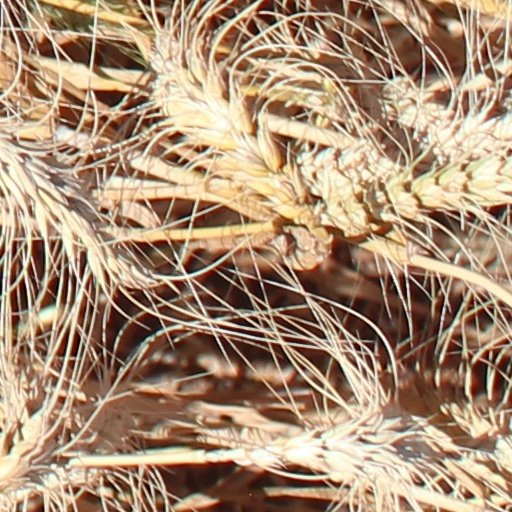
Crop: wheat